Ditylum brightwellii

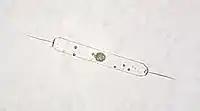
Sample in Black Sea

"Ditylum brightwellii" reproduces primarily asexually, creating clonal lineages. Vegetative cells are capable of enlargement and may also produce resting spores. However, samples from Puget Sound, WA display high genetic diversity. This is indicative of sexual reproduction (auxospore formation). Clonal isolates have observed to produce both sperm and eggs. Two eggs are produced from each oogonium and 64 sperm are produced from each spermatogonangium. The frequency of sexual reproduction in "D. brightwellii" is not clear, although conditions including increased nutrients, temperatures ranging from 10 °C-14 °C, and a short photoperiod may be favorable for sexual reproduction.